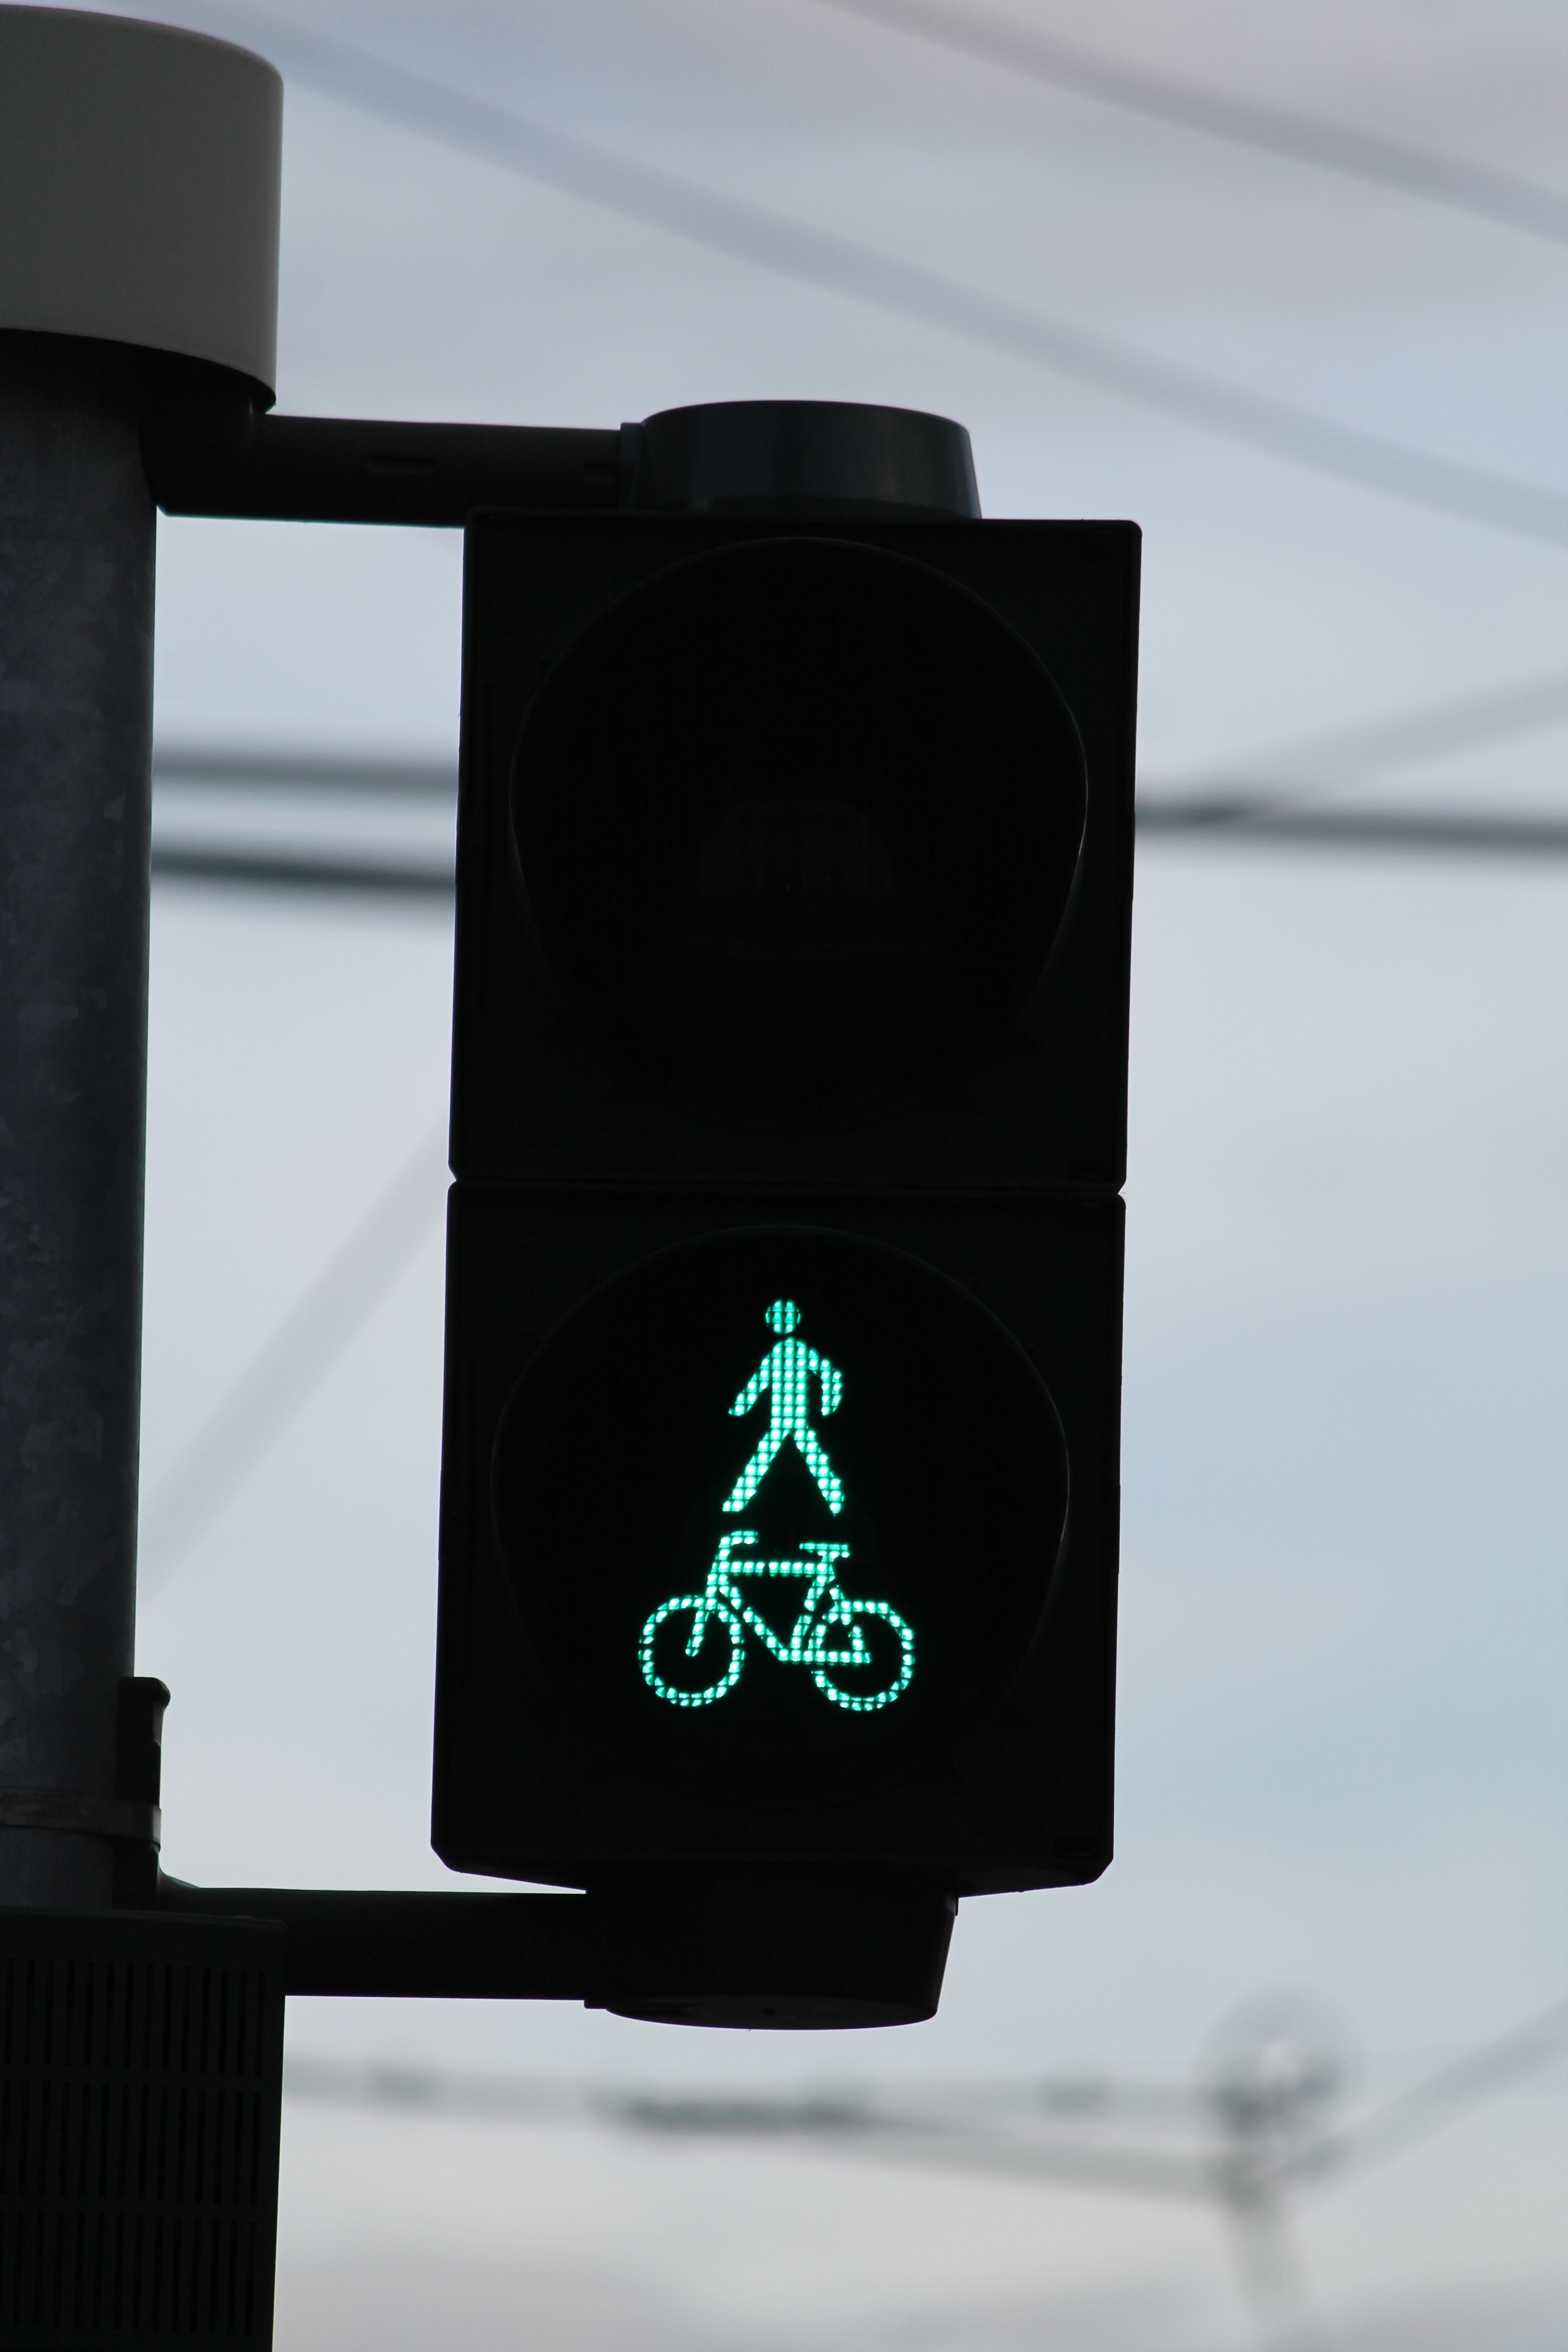
pedestrian, light, road, white, traffic, number, sign, green, beacon, blue, cross, black, signage, lighting, traffic light, road sign, footbridge, light fixture, shape, go, males, cyclists, traffic lights, light signal, rules of the road, traffic signal, signal lamp, little green man, green light, traffic light signal, display device, signaling device